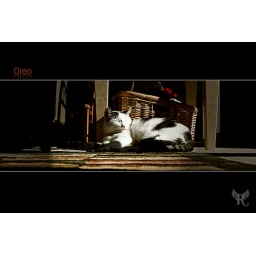
Oreo sleeping in sun on floor. Trying a new format with black bars and logo. Composite created in Photoshop.